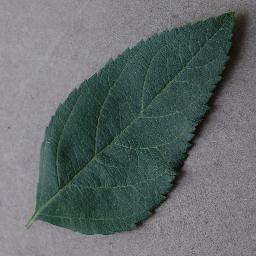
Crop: apple
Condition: healthy